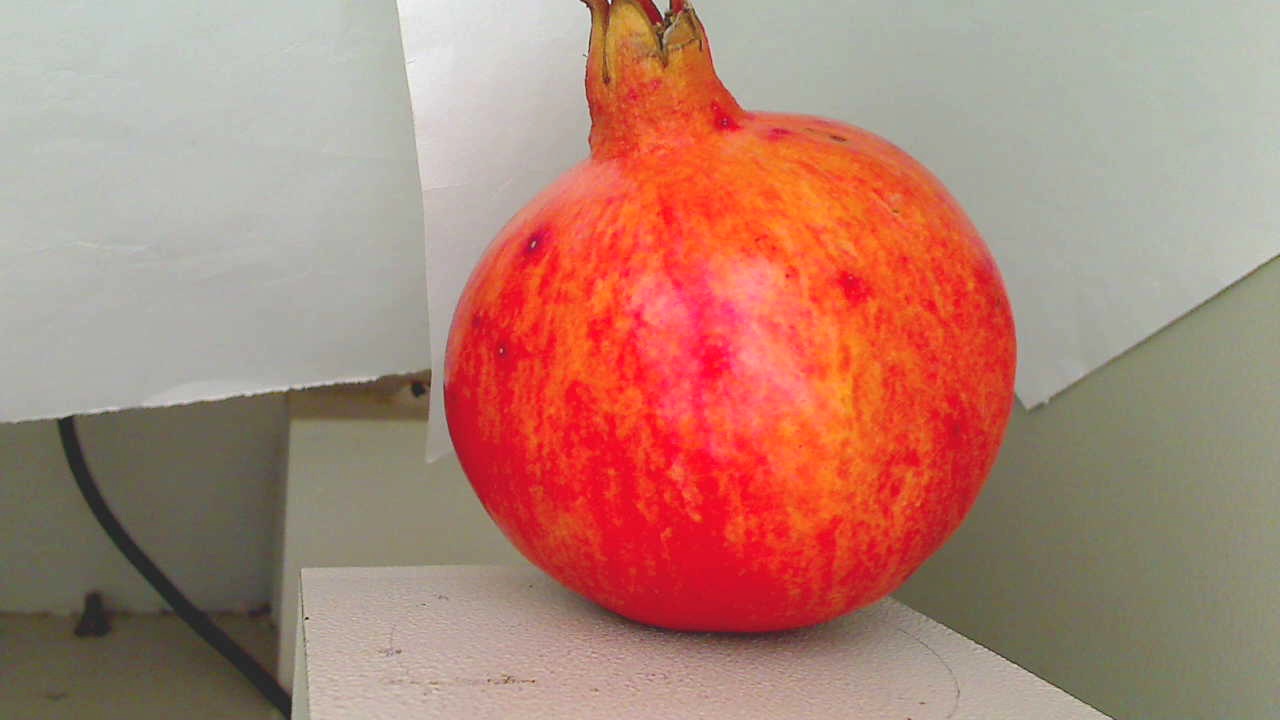
Grade: grade-1
Quality: quality-4